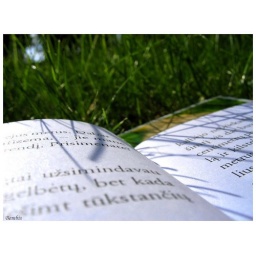
book pages in the grass